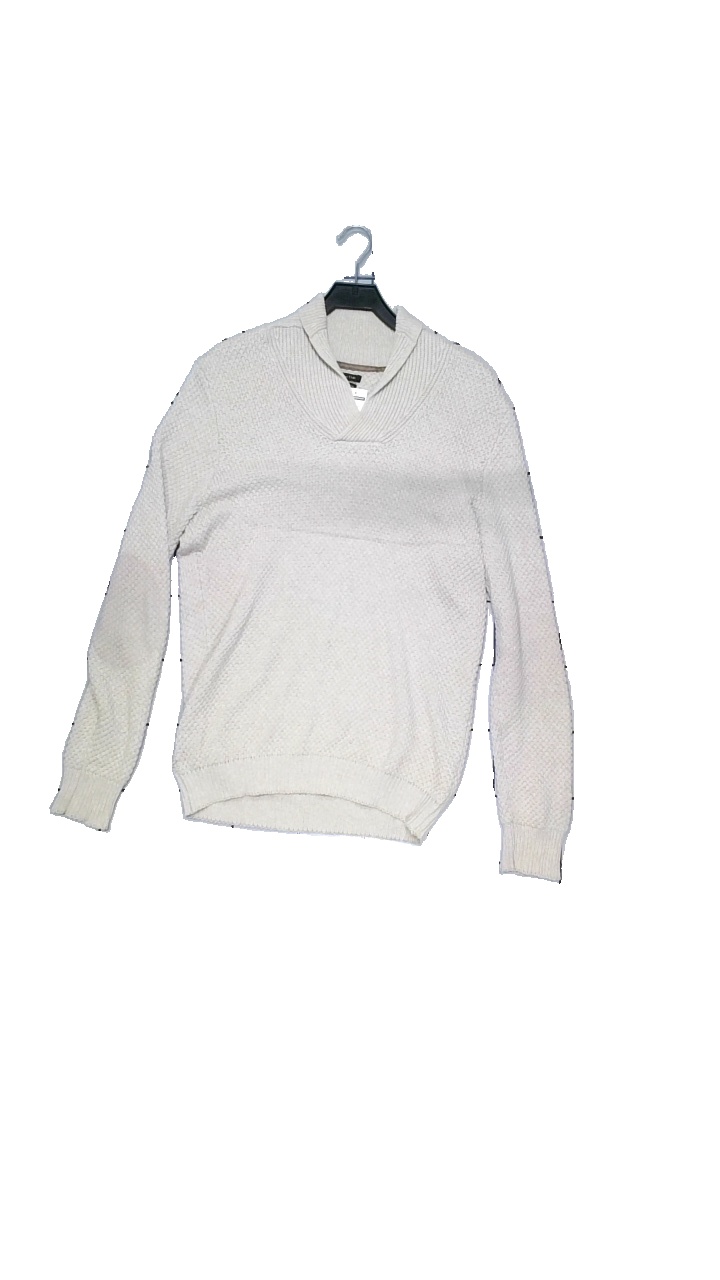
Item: Sweater (Men)
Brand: Massimo Dutti
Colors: Beige
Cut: Regular, C-collar
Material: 98% cotton, 2% cashmere
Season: All
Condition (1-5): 5
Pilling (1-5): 5
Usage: Reuse
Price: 150-250